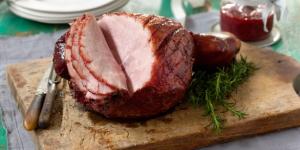
jamon horneado con miel